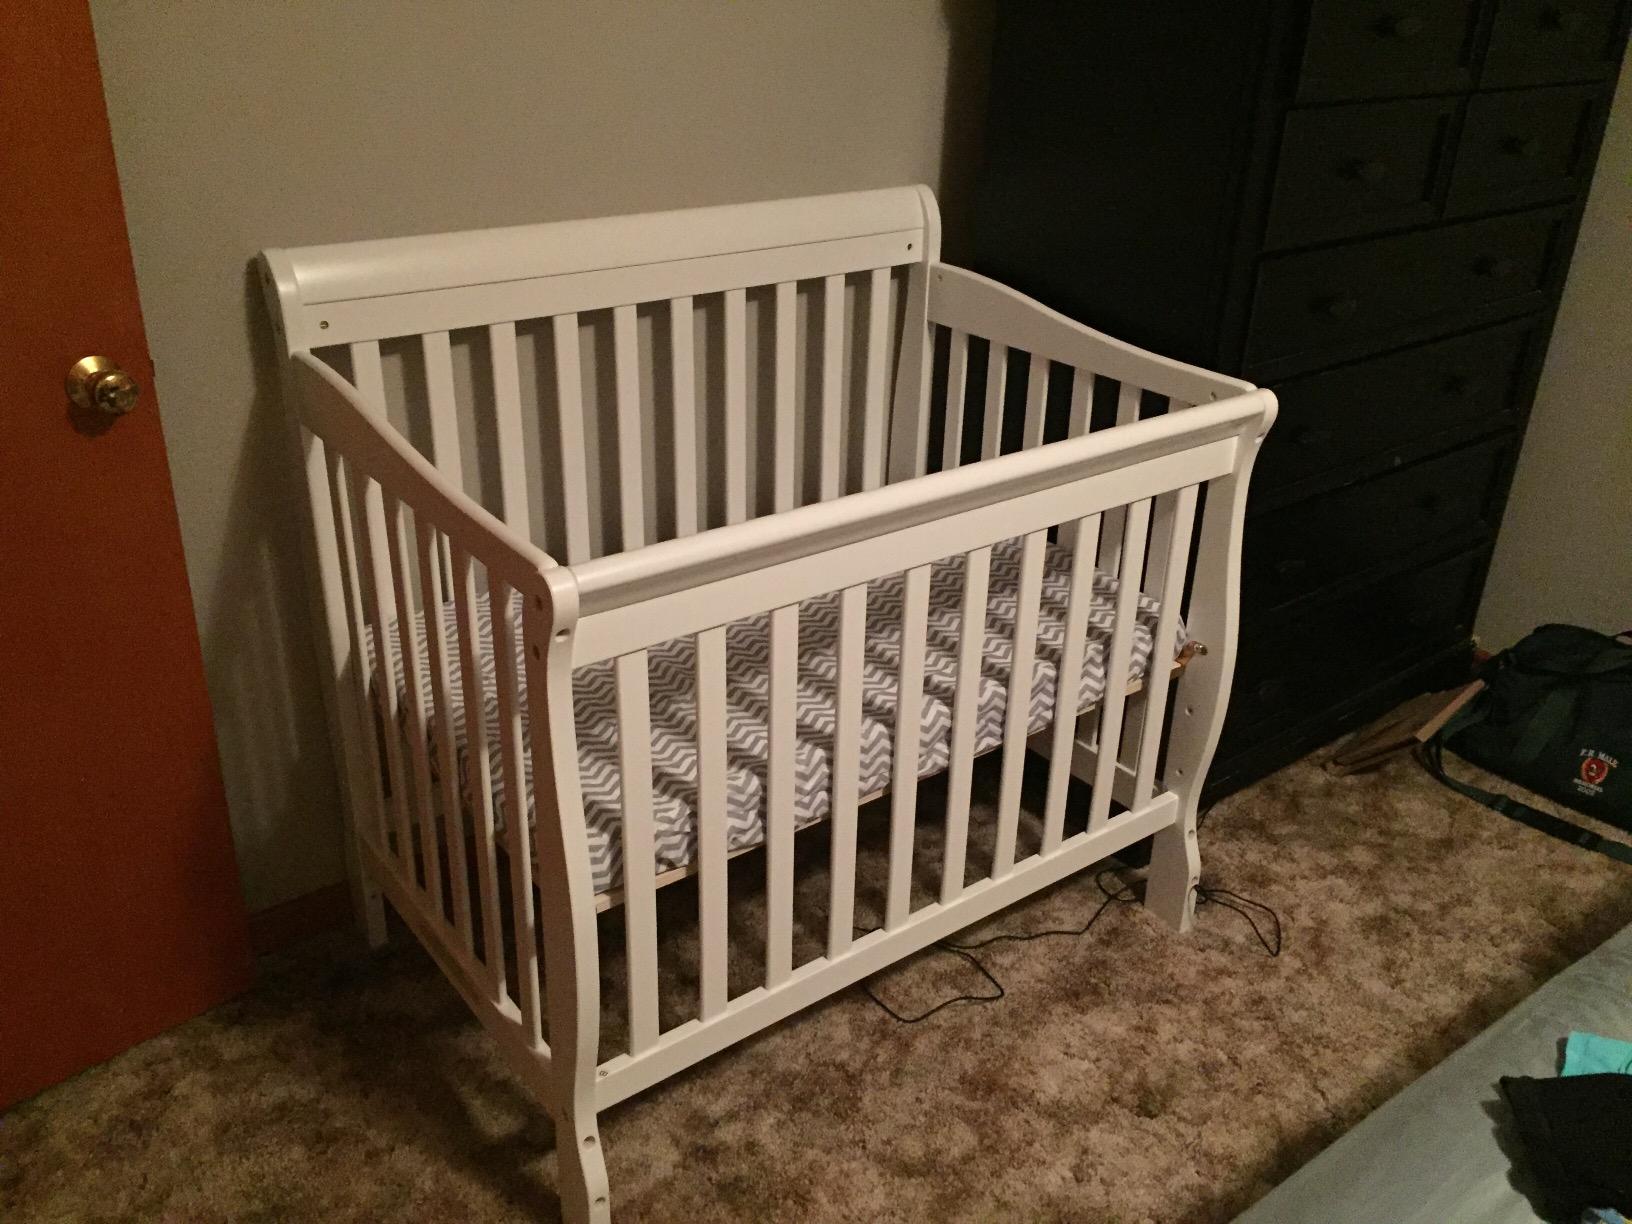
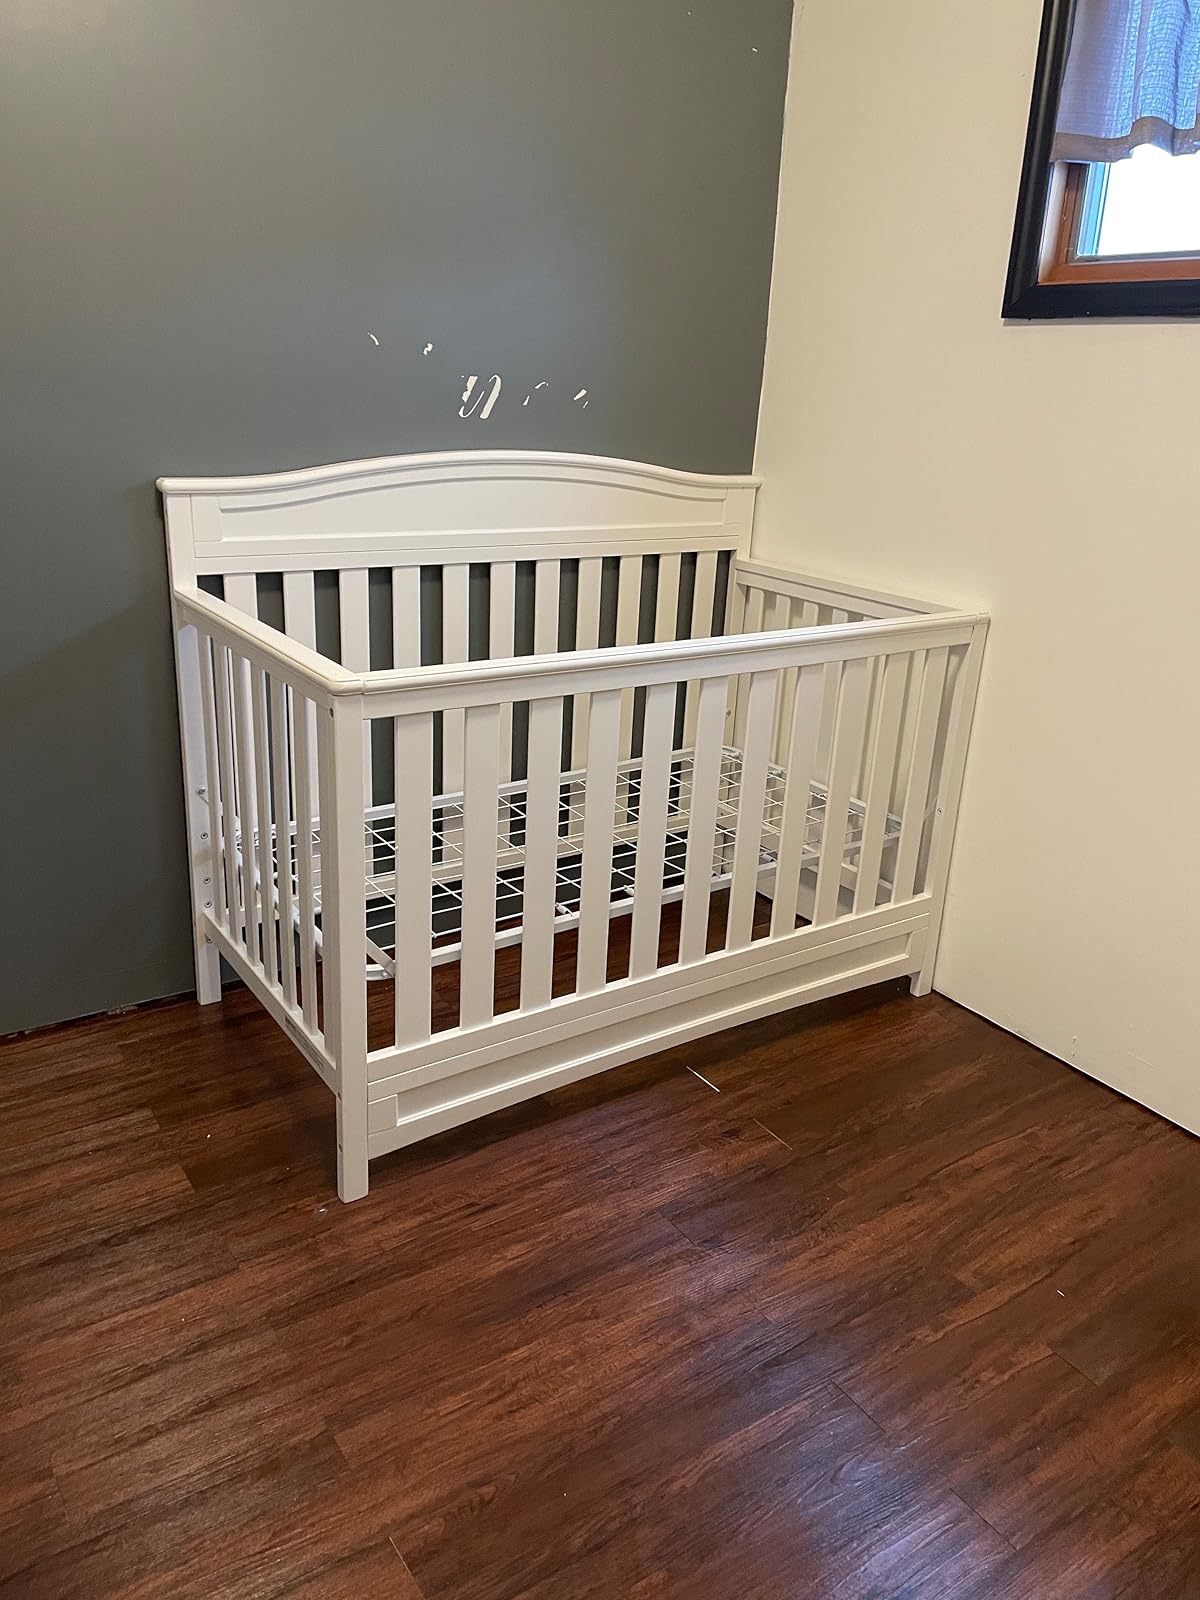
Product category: products_crib
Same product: no